O'Higgins F.C.

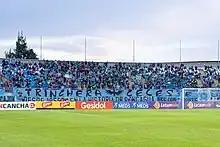
Trinchera Celeste

There are players who currently have Chilean nationality on the squad through naturalization or nationalization, who do not occupy places as foreigners in the first team squad.